Liberia

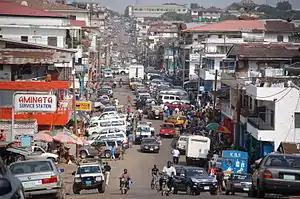
The streets of downtown Monrovia, March 2009

The government of Liberia, modeled on the government of the United States, is a unitary constitutional republic and representative democracy as established by the Constitution. The government has three co-equal branches of government: the executive, headed by the president; the legislative, consisting of the bicameral Legislature of Liberia; and the judicial, consisting of the Supreme Court and several lower courts.